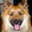
Label: dog